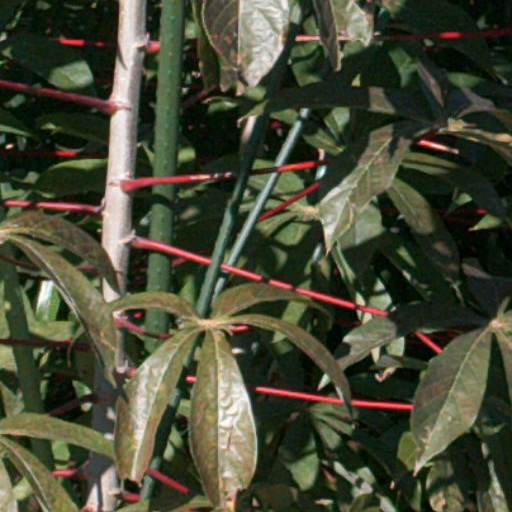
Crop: cassava